České Budějovice

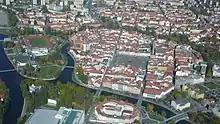
Aerial view of the historic centre

The first written mention of Budějovice is from 1251, when it was only a village. The royal city was founded on its site by King Ottokar II in 1265. The siting and planning of the city was carried out by the king's knight Hirzo. The city was fortified and had three gates. It immediately became the political and economic capital of south Bohemia. The city quickly became rich thanks to the development of trade and crafts and thanks to silver mining in the nearby area. The German-speaking settlers were coming from the Bohemian Forest and Upper Austria.